Argentine tango

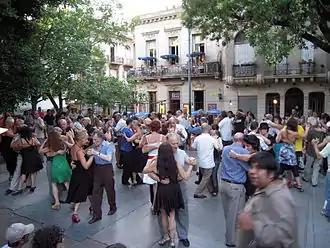
Sunday afternoon tango at Plaza Dorrego in the Buenos Aires neighborhood of San Telmo.

In 1983, the dance show "Tango Argentino", staged by Claudio Segovia and Hector Orezzolli, opened in Paris, France, starring dancers Juan Carlos Copes and Maria Nieves, Nélida y Nelson, Eduardo y Gloria, María y Carlos Rivarola, Norma y Luis Pereyra, Mayoral y Elsa Maria, Carlos y Inés Borges, Pablo Veron, Miguel Zotto and Milena Plebs, and Virulazo and Elvira.